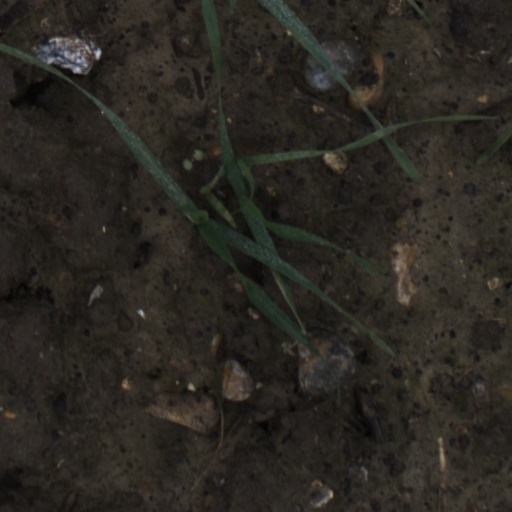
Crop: wheat